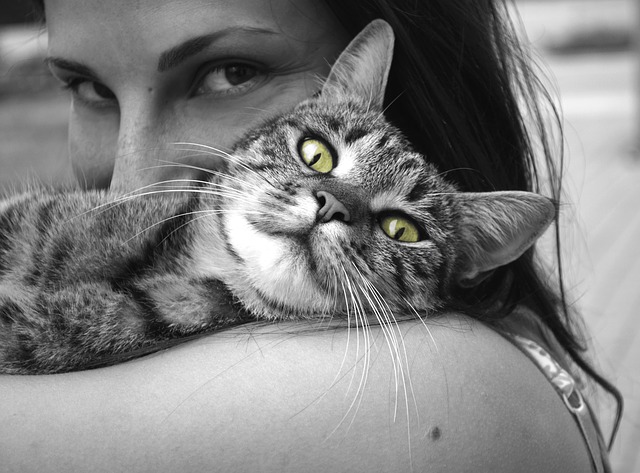
Label: gatto